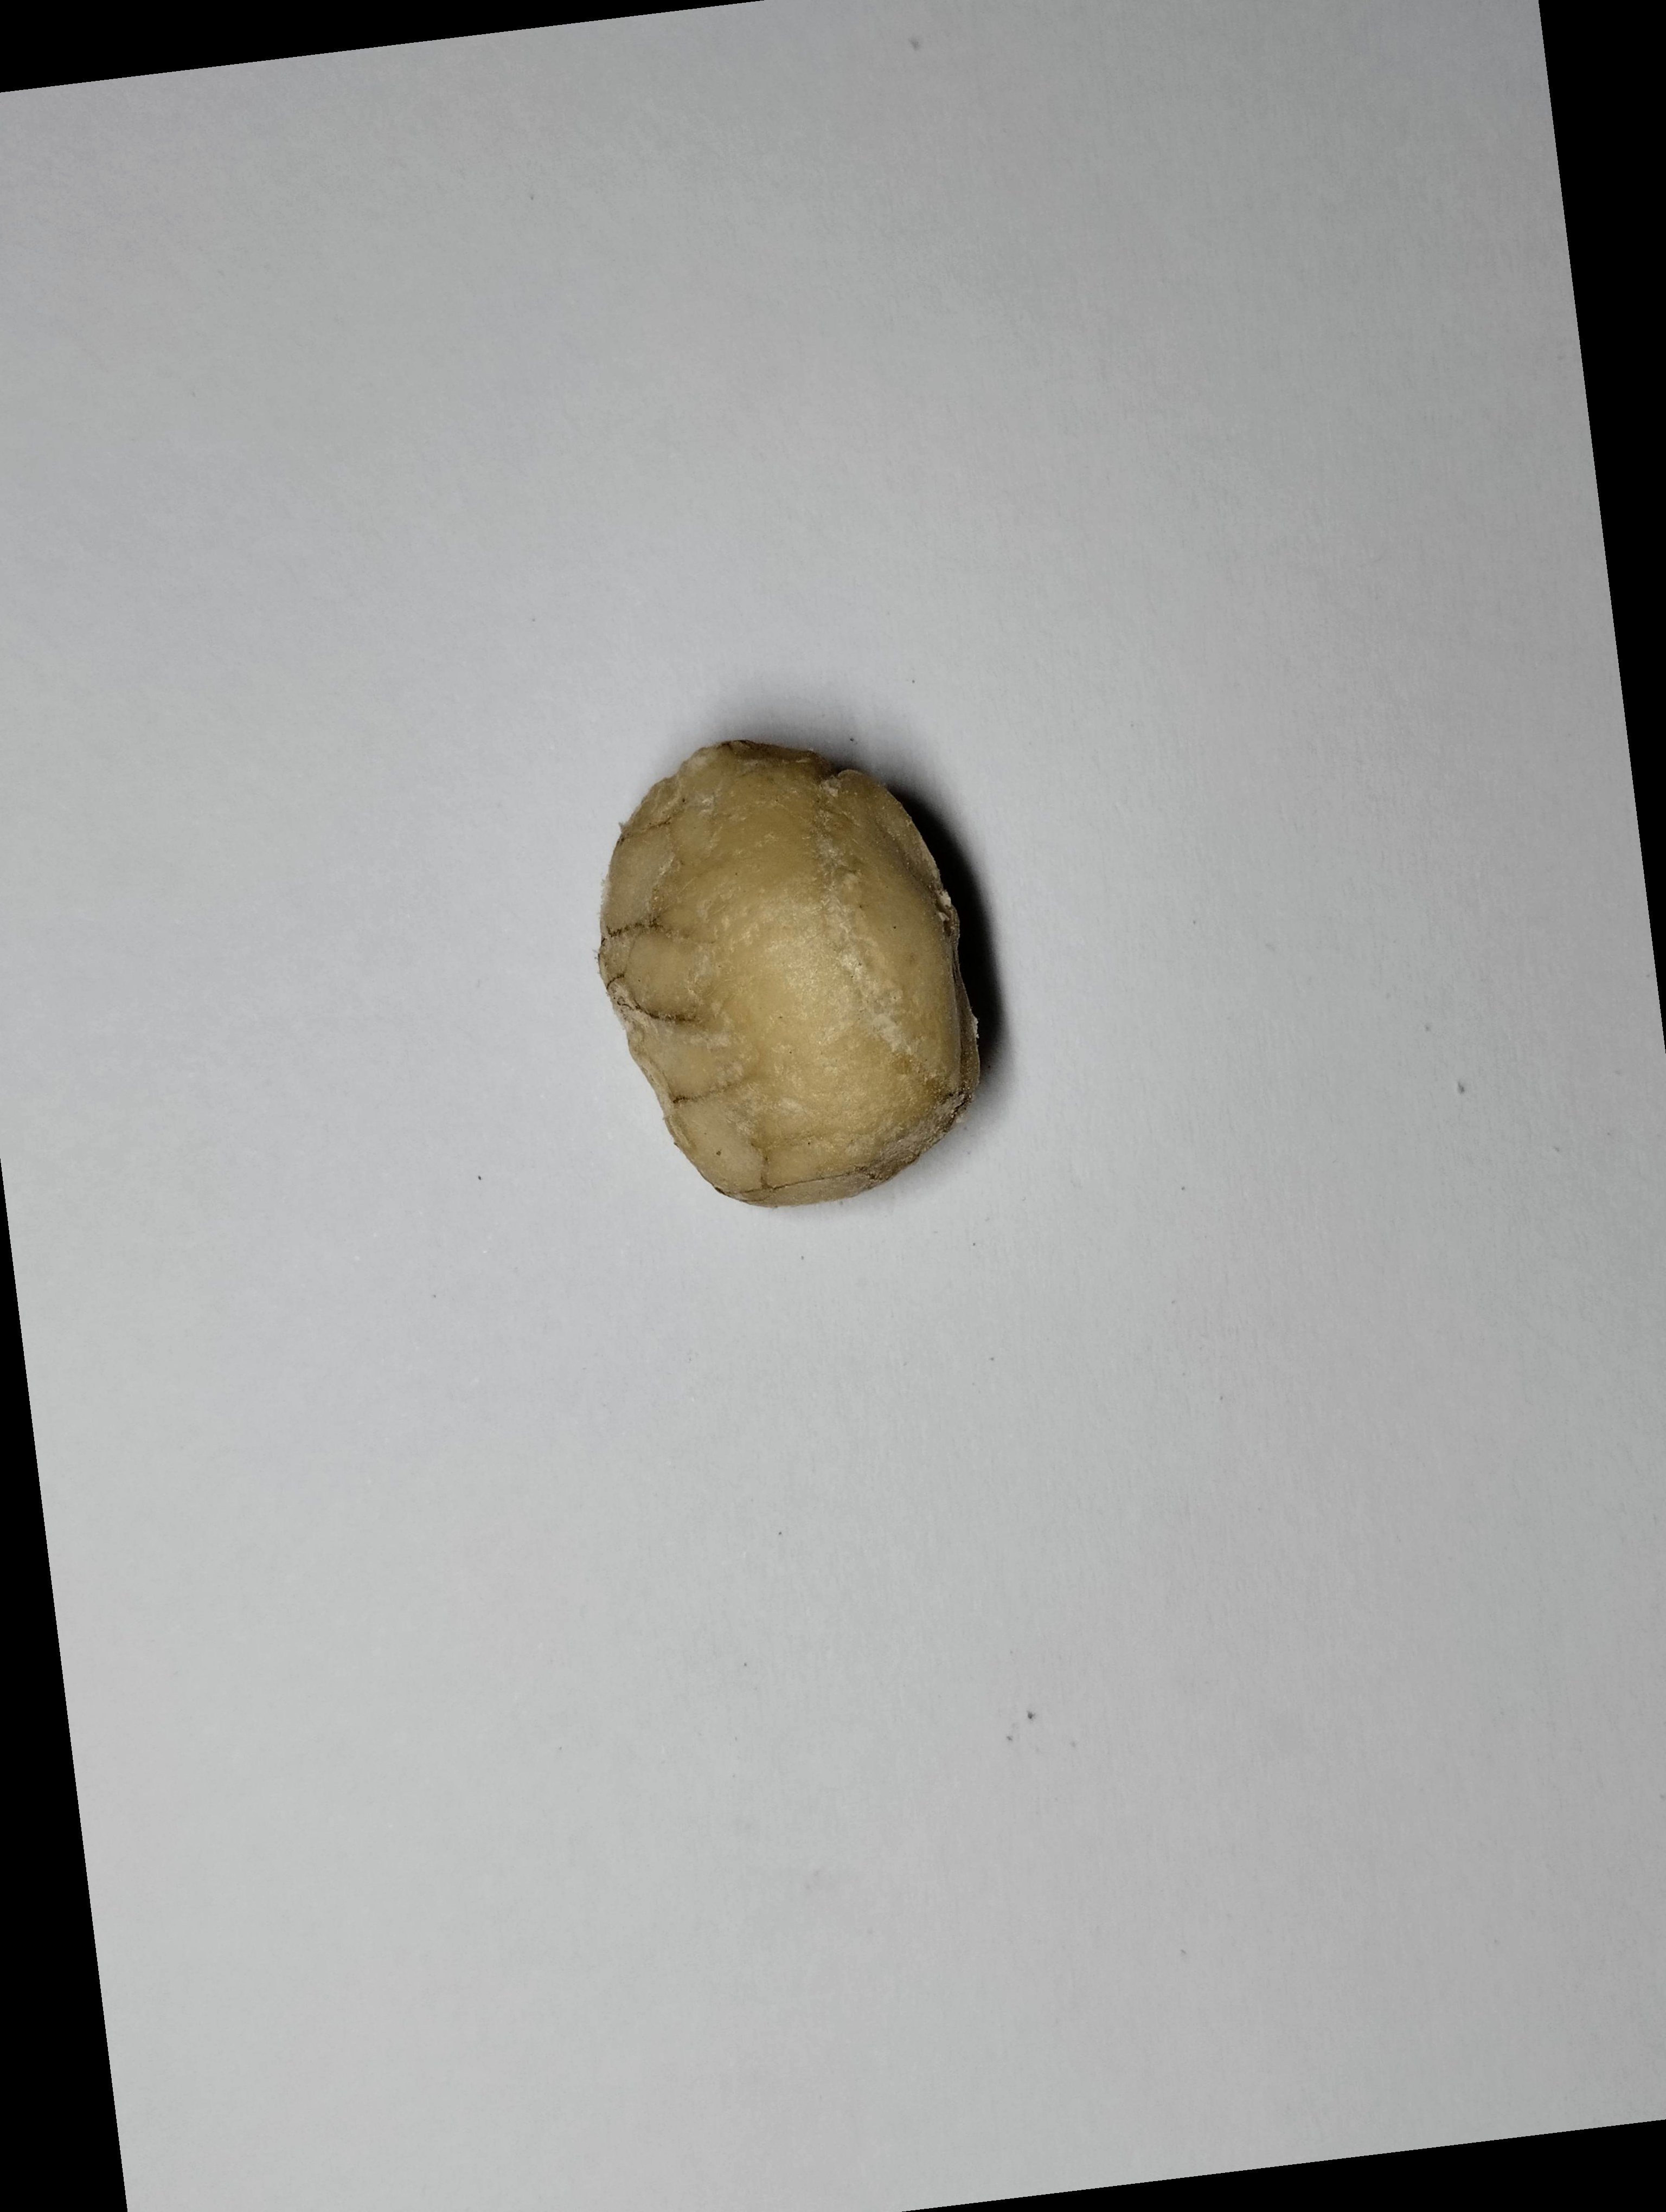
Label: bagus (good seed)